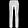
Label: Trouser